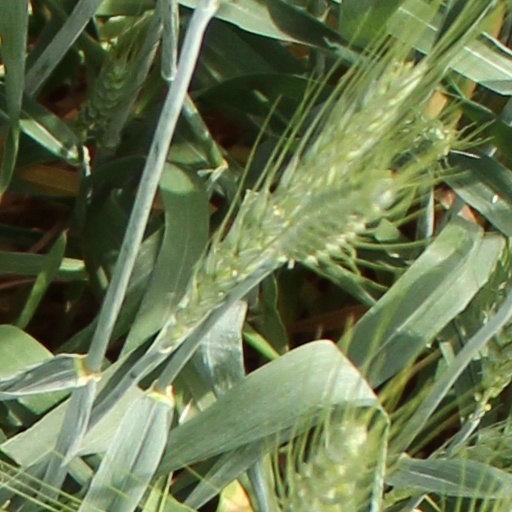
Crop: wheat